Linda Christensen

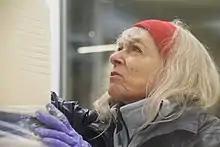
Linda Christensen looks at an uncarved block of butter which she will sculpt in a refrigerated glass studio in the Dairy Building at the 2018 Minnesota State Fair

Linda Christensen is believed to be the only butter carver in the United States who works with live models. She is known for carving the likeness of Princess Kay of the Milky Way along with the 11 Princess Kay finalists out of 90-pound blocks of butter at the annual Minnesota State Fair.